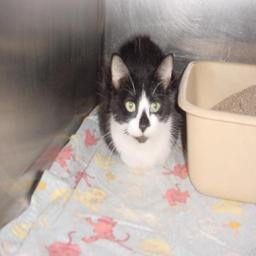
Animal: cats